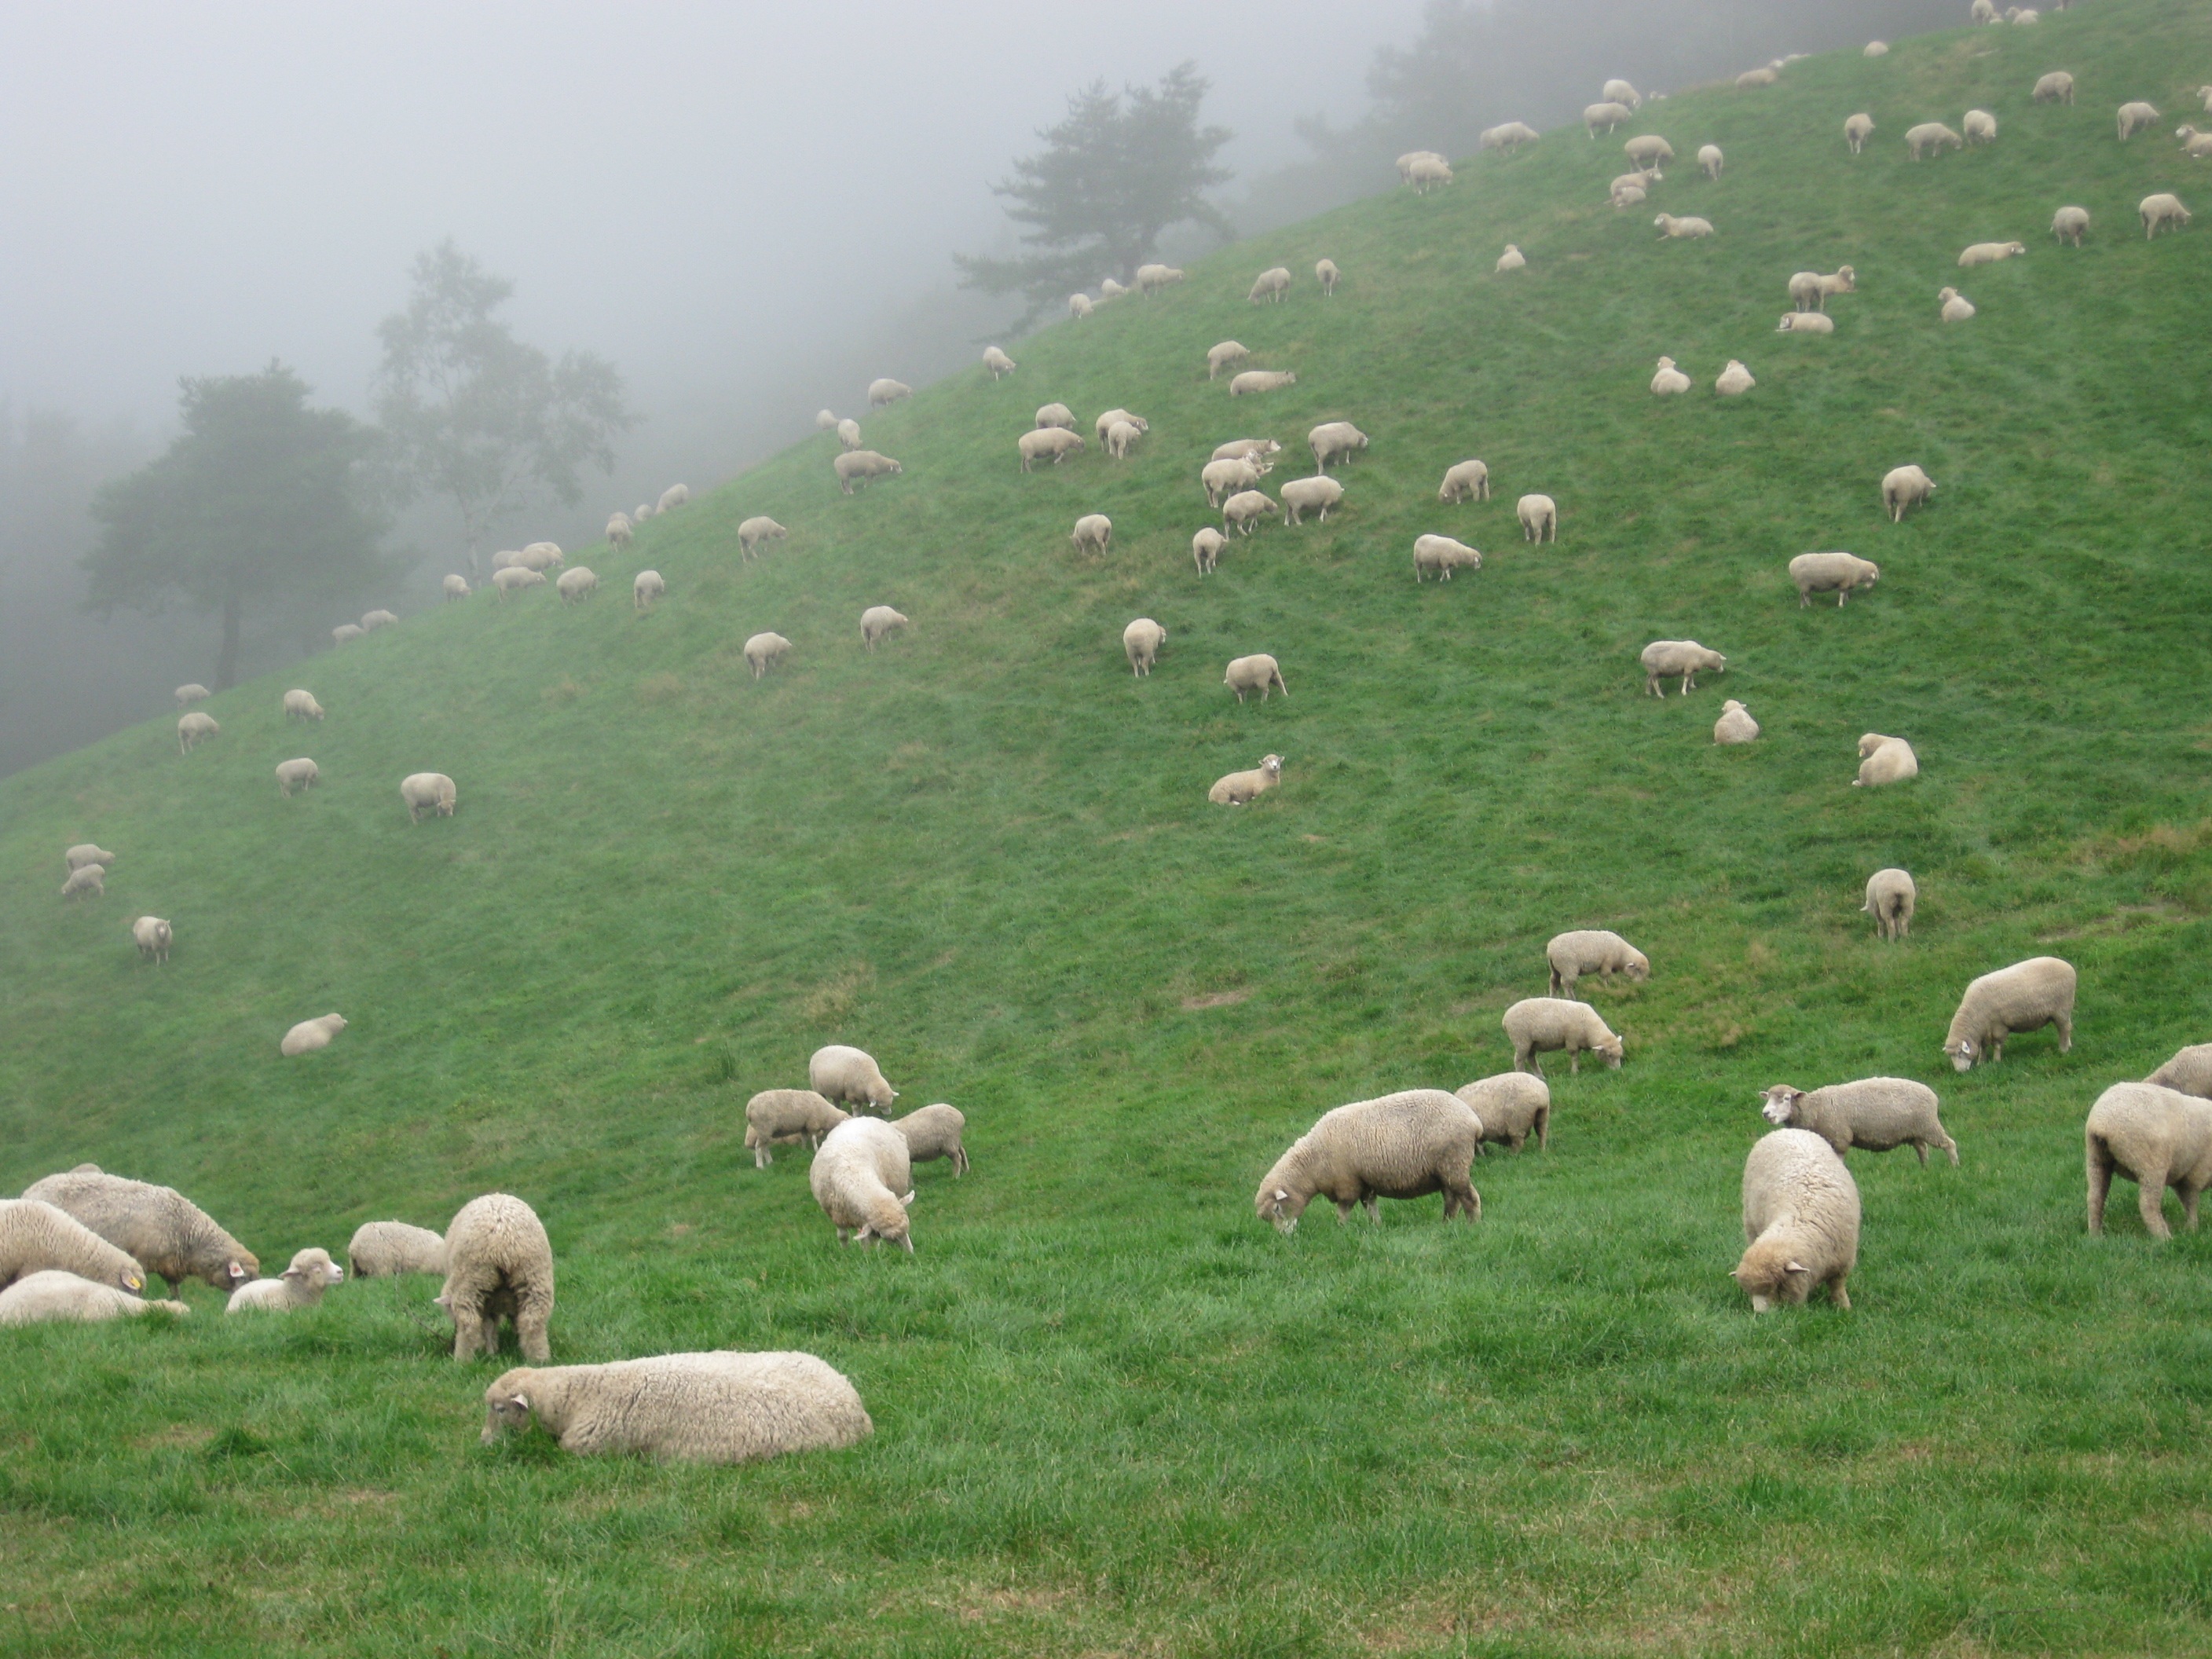
grass, mountain, field, farm, lawn, meadow, animal, country, wildlife, herd, pasture, grazing, livestock, ranch, sheep, agriculture, fauna, grassland, sheeps, yang, rural area, gangwon do